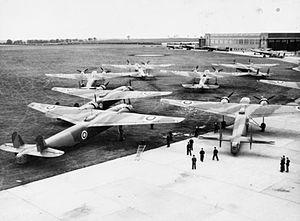
Le Handley Page HP54 Harrow était un bombardier lourd britannique des années 1930 construits par Handley Page et utilisé par la Royal Air Force, puis pendant la Seconde Guerre mondiale comme transport. C'était un bimoteur monoplan à aile haute avec un train fixe.